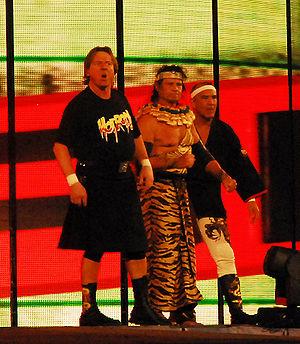
Jimmy « Superfly » Snuka, de son vrai nom James William Reiher, est un catcheur fidjien. Il est surtout connu pour son travail à la World Wrestling Federation.